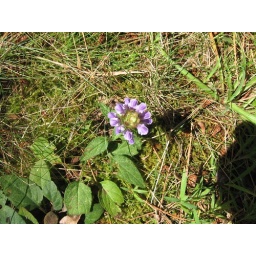
August 17, 2006 002 tiny flower in grass